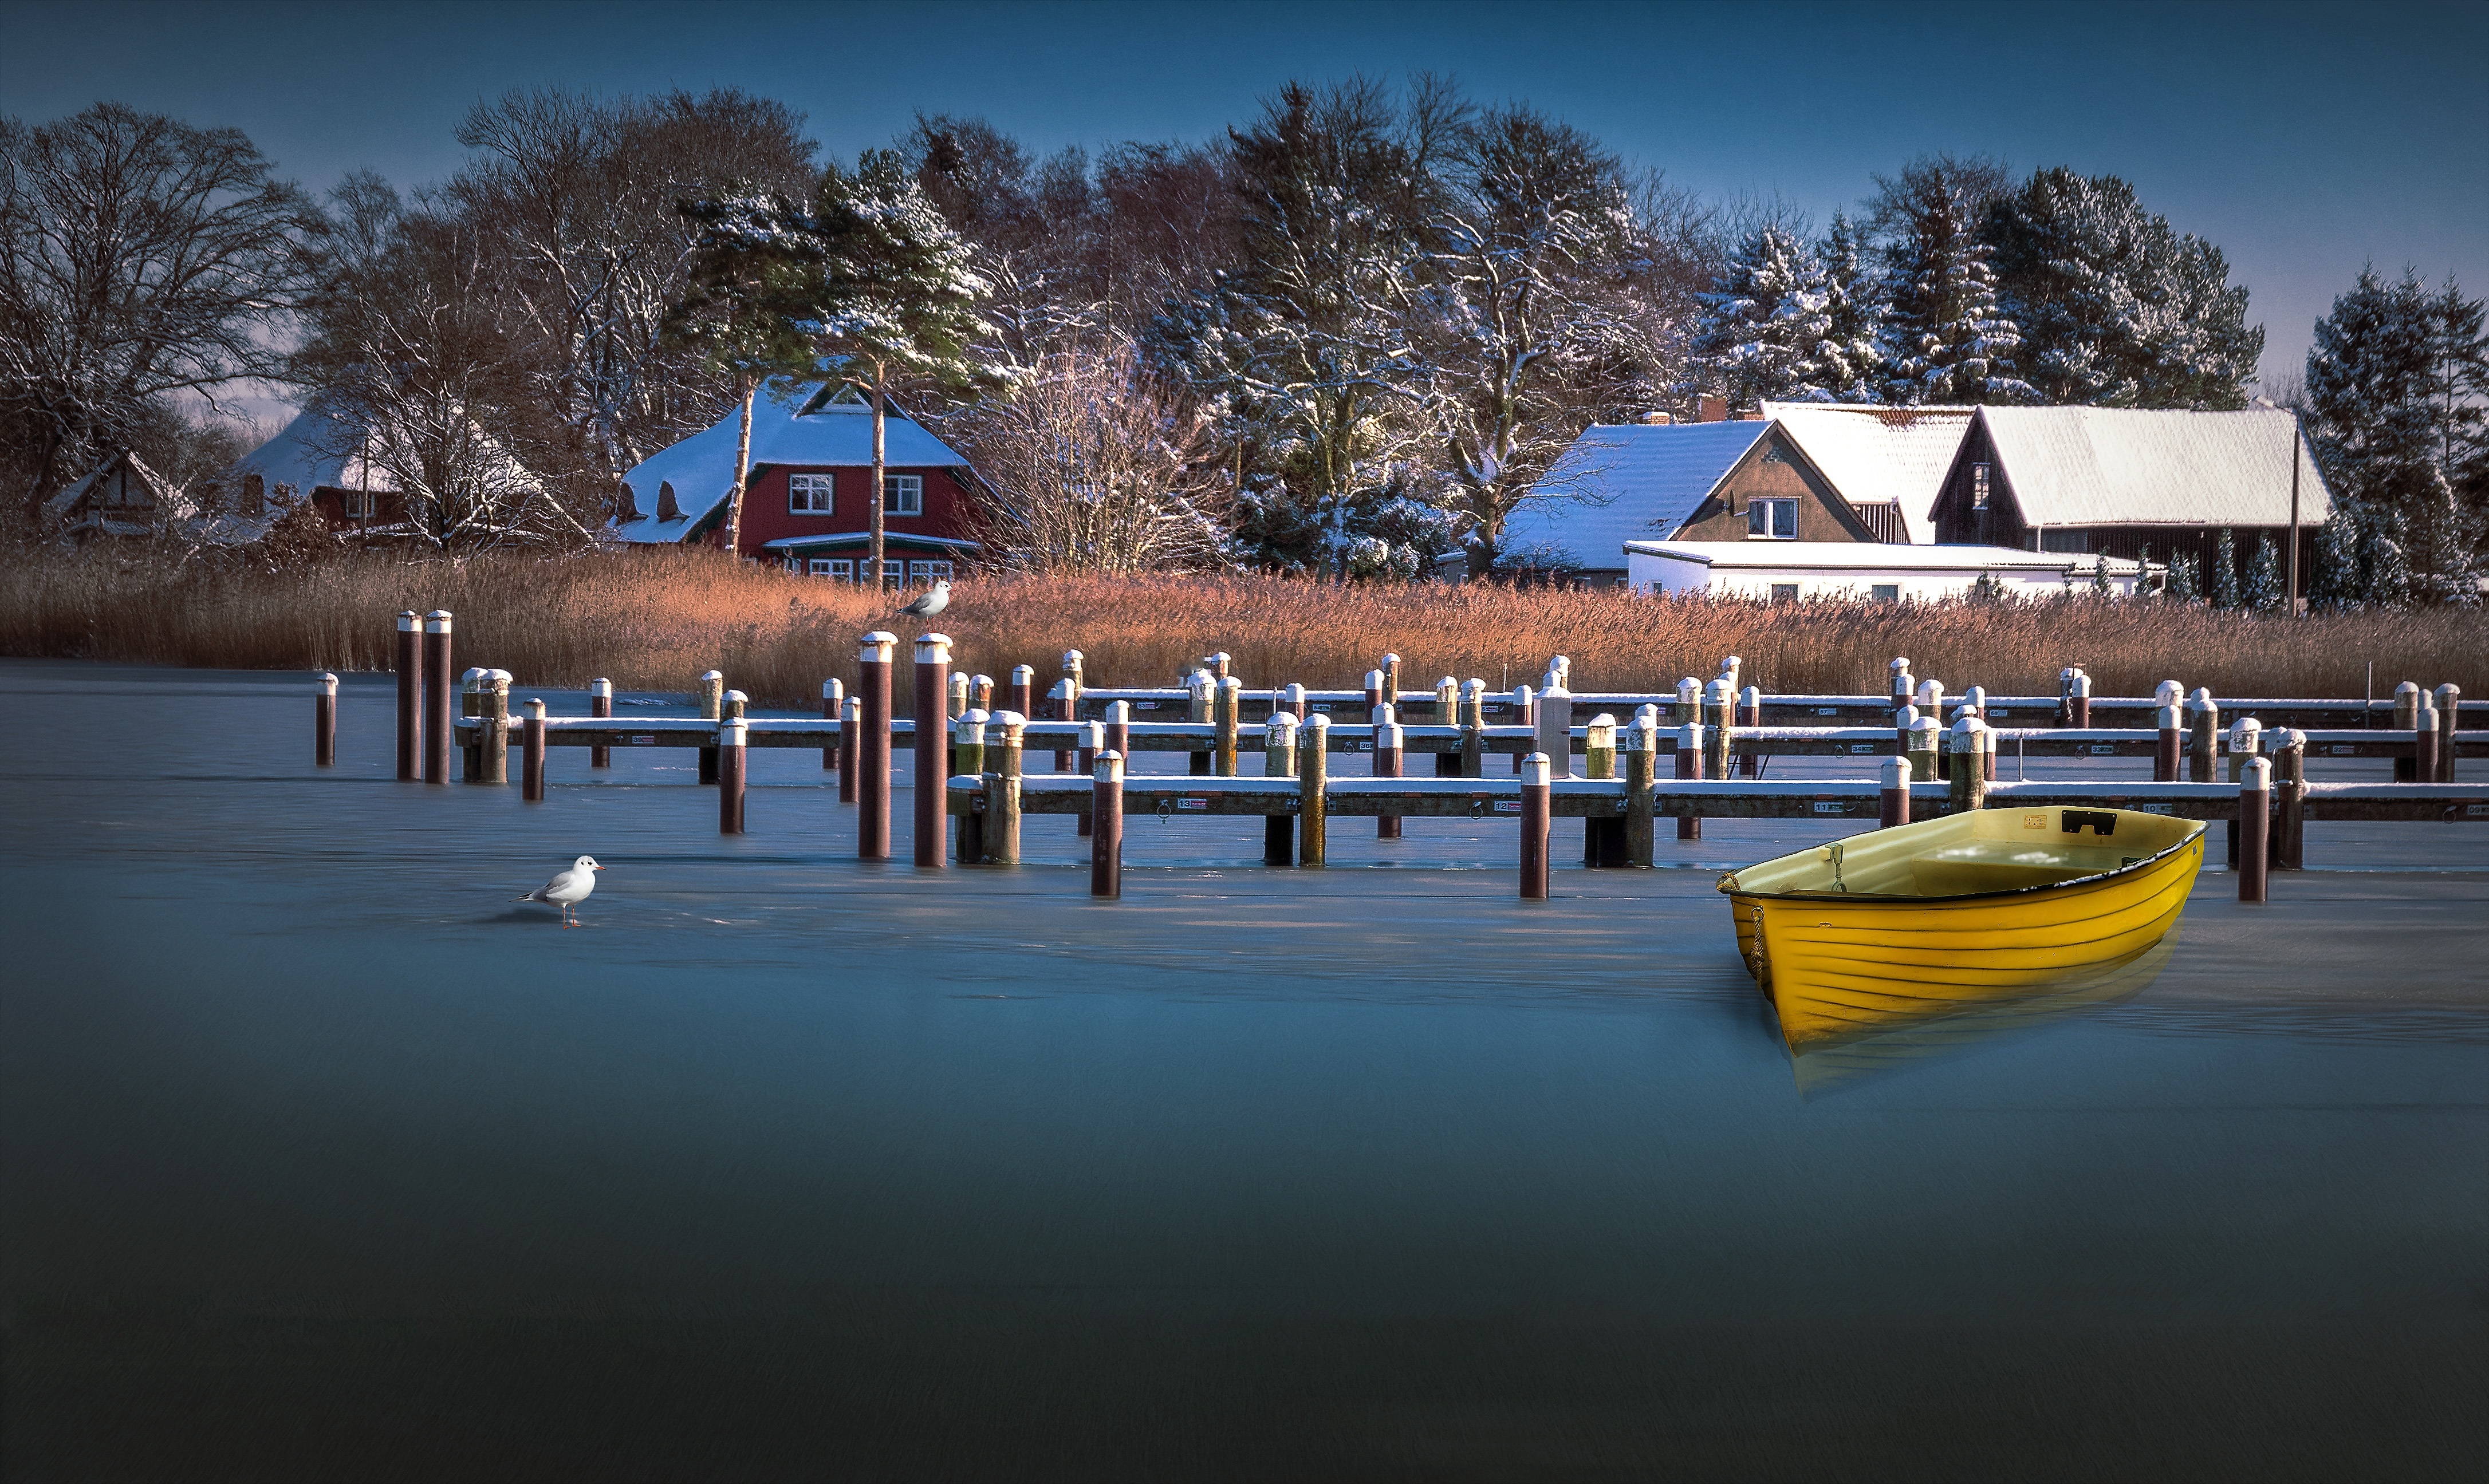
sea, water, snow, cold, winter, dock, night, sunlight, frost, evening, reflection, season, resort, wintry, baltic sea